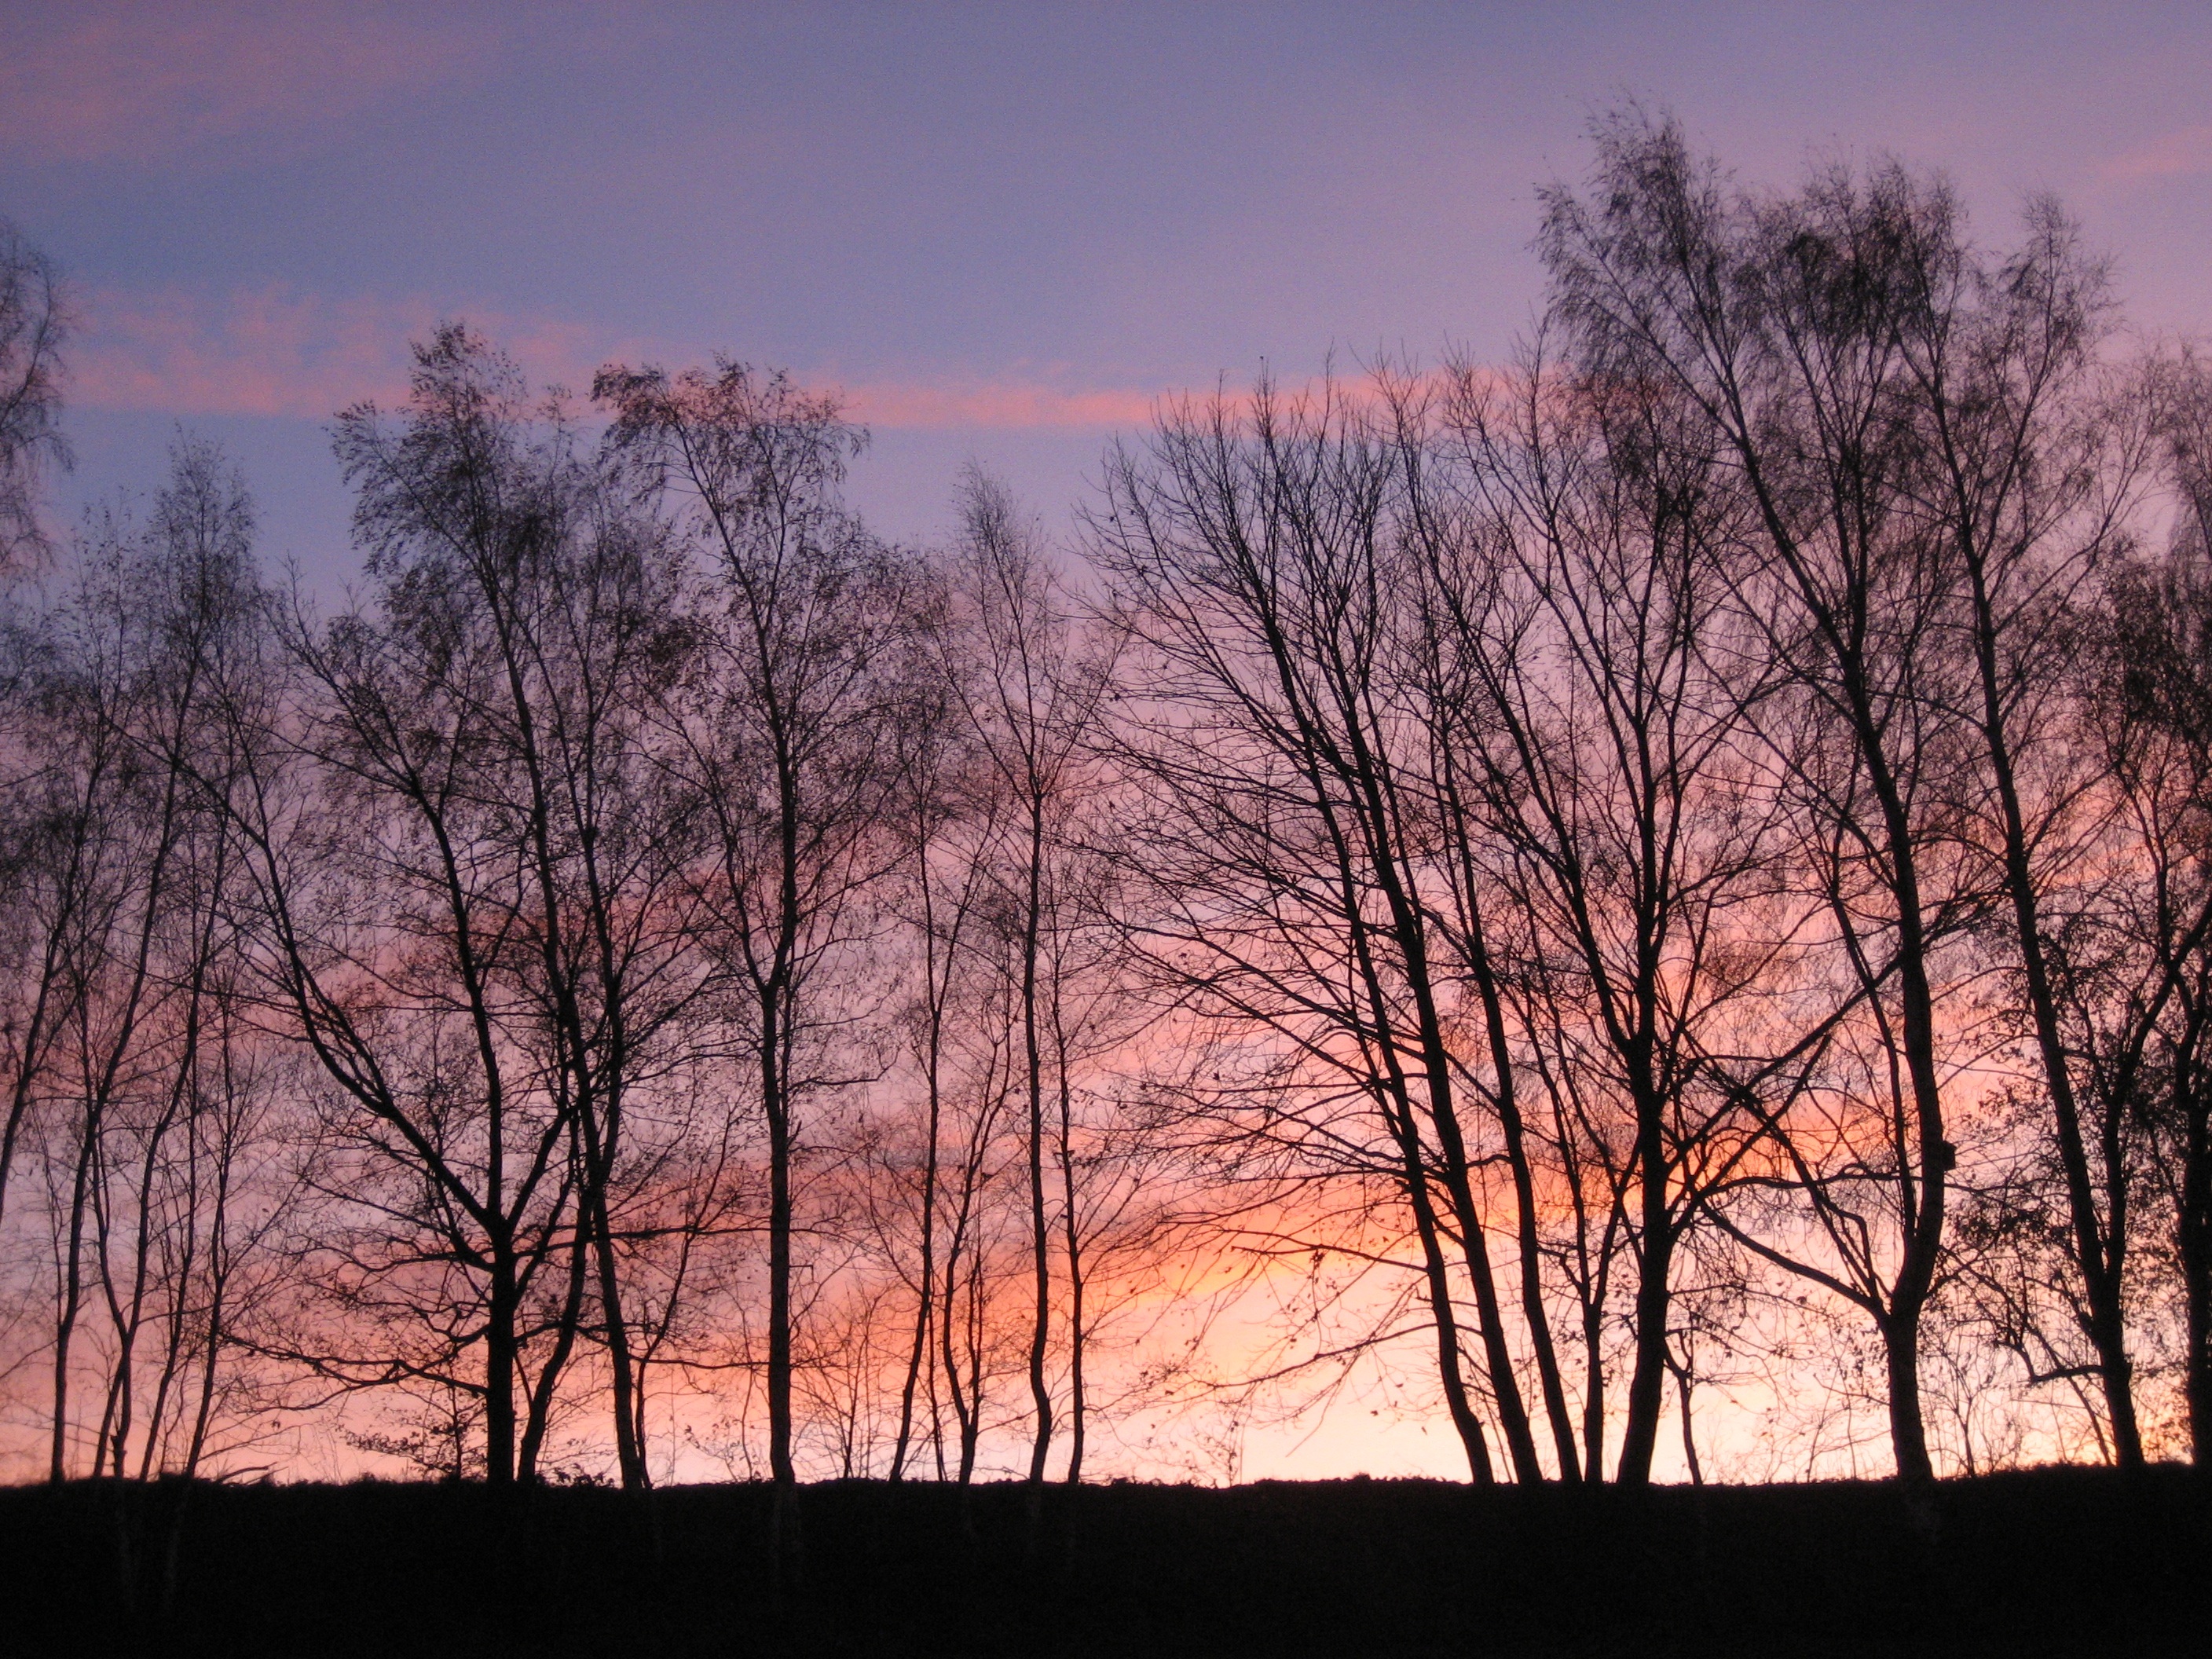
landscape, tree, nature, forest, branch, silhouette, winter, cloud, sky, sunrise, sunset, mist, prairie, morning, dawn, dusk, evening, autumn, glow, pink, season, aesthetic, atmospheric, afterglow, atmospheric phenomenon, woody plant